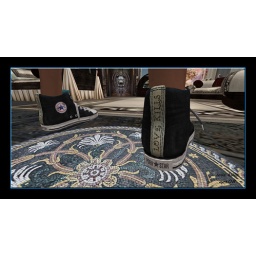
photo taken in Second Life of the rockin pornstar brand shoes.love kills - but these shoes rock